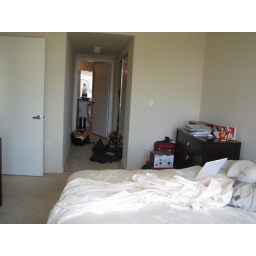
View of our bedroom standing in front of the window